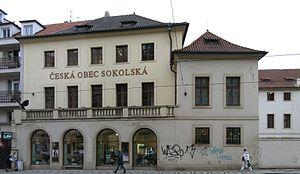
Le palais Michna, du nom des Michna de Vacinov qui l'ont construit, est aussi appelé maison Tyrš du nom de Miroslav Tyrš, fondateur du mouvement gymnique tchèque, le Sokol, dont c'est le quartier général. Il est sis rue Újezd dans Malá Strana, le Petit-Côté de Prague. Il sert, outre de siège pour le Sokol, à la faculté des sports de l'université Charles de Prague et de musée de l'Éducation physique et des sports.